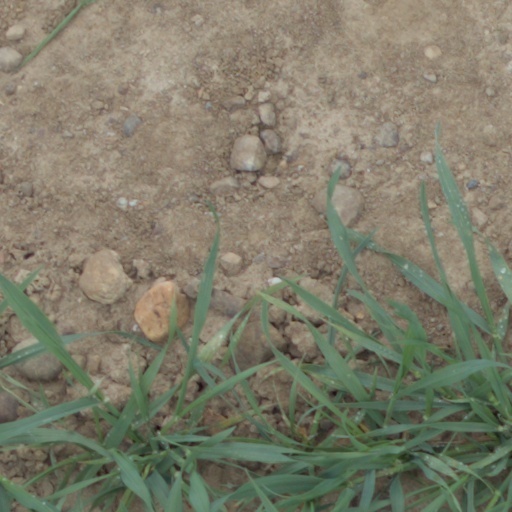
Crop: wheat